Hurricane (1979 film)

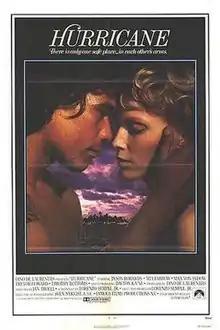
Theatrical movie poster

Hurricane is a 1979 American romantic adventure film featuring Mia Farrow and Jason Robards, produced by Dino De Laurentiis with Lorenzo Semple Jr. (who also wrote the screenplay), and directed by Jan Troell. It is a loose remake of John Ford's 1937 film "The Hurricane", itself based on the 1936 novel by James Norman Hall and Charles Nordhoff.